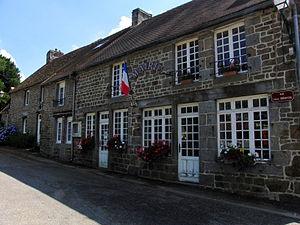
Mairie de Dompierre, Orne, France
Dompierre est une commune française, située dans le département de l'Orne en région Normandie, peuplée de 406 habitants.